Elmer Knutson

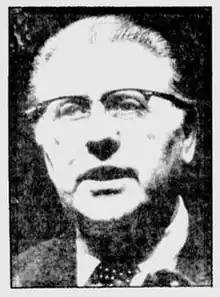

Elmer Stanley Knutson (October 30, 1914 – August 9, 2001) was a Canadian businessman, activist and fringe politician. Knutson was a strong supporter of creating an independent western Canada, in which the west would become sovereign from Canada's federal government. He has been credited with "whip[ping] Western alienation into a political movement."